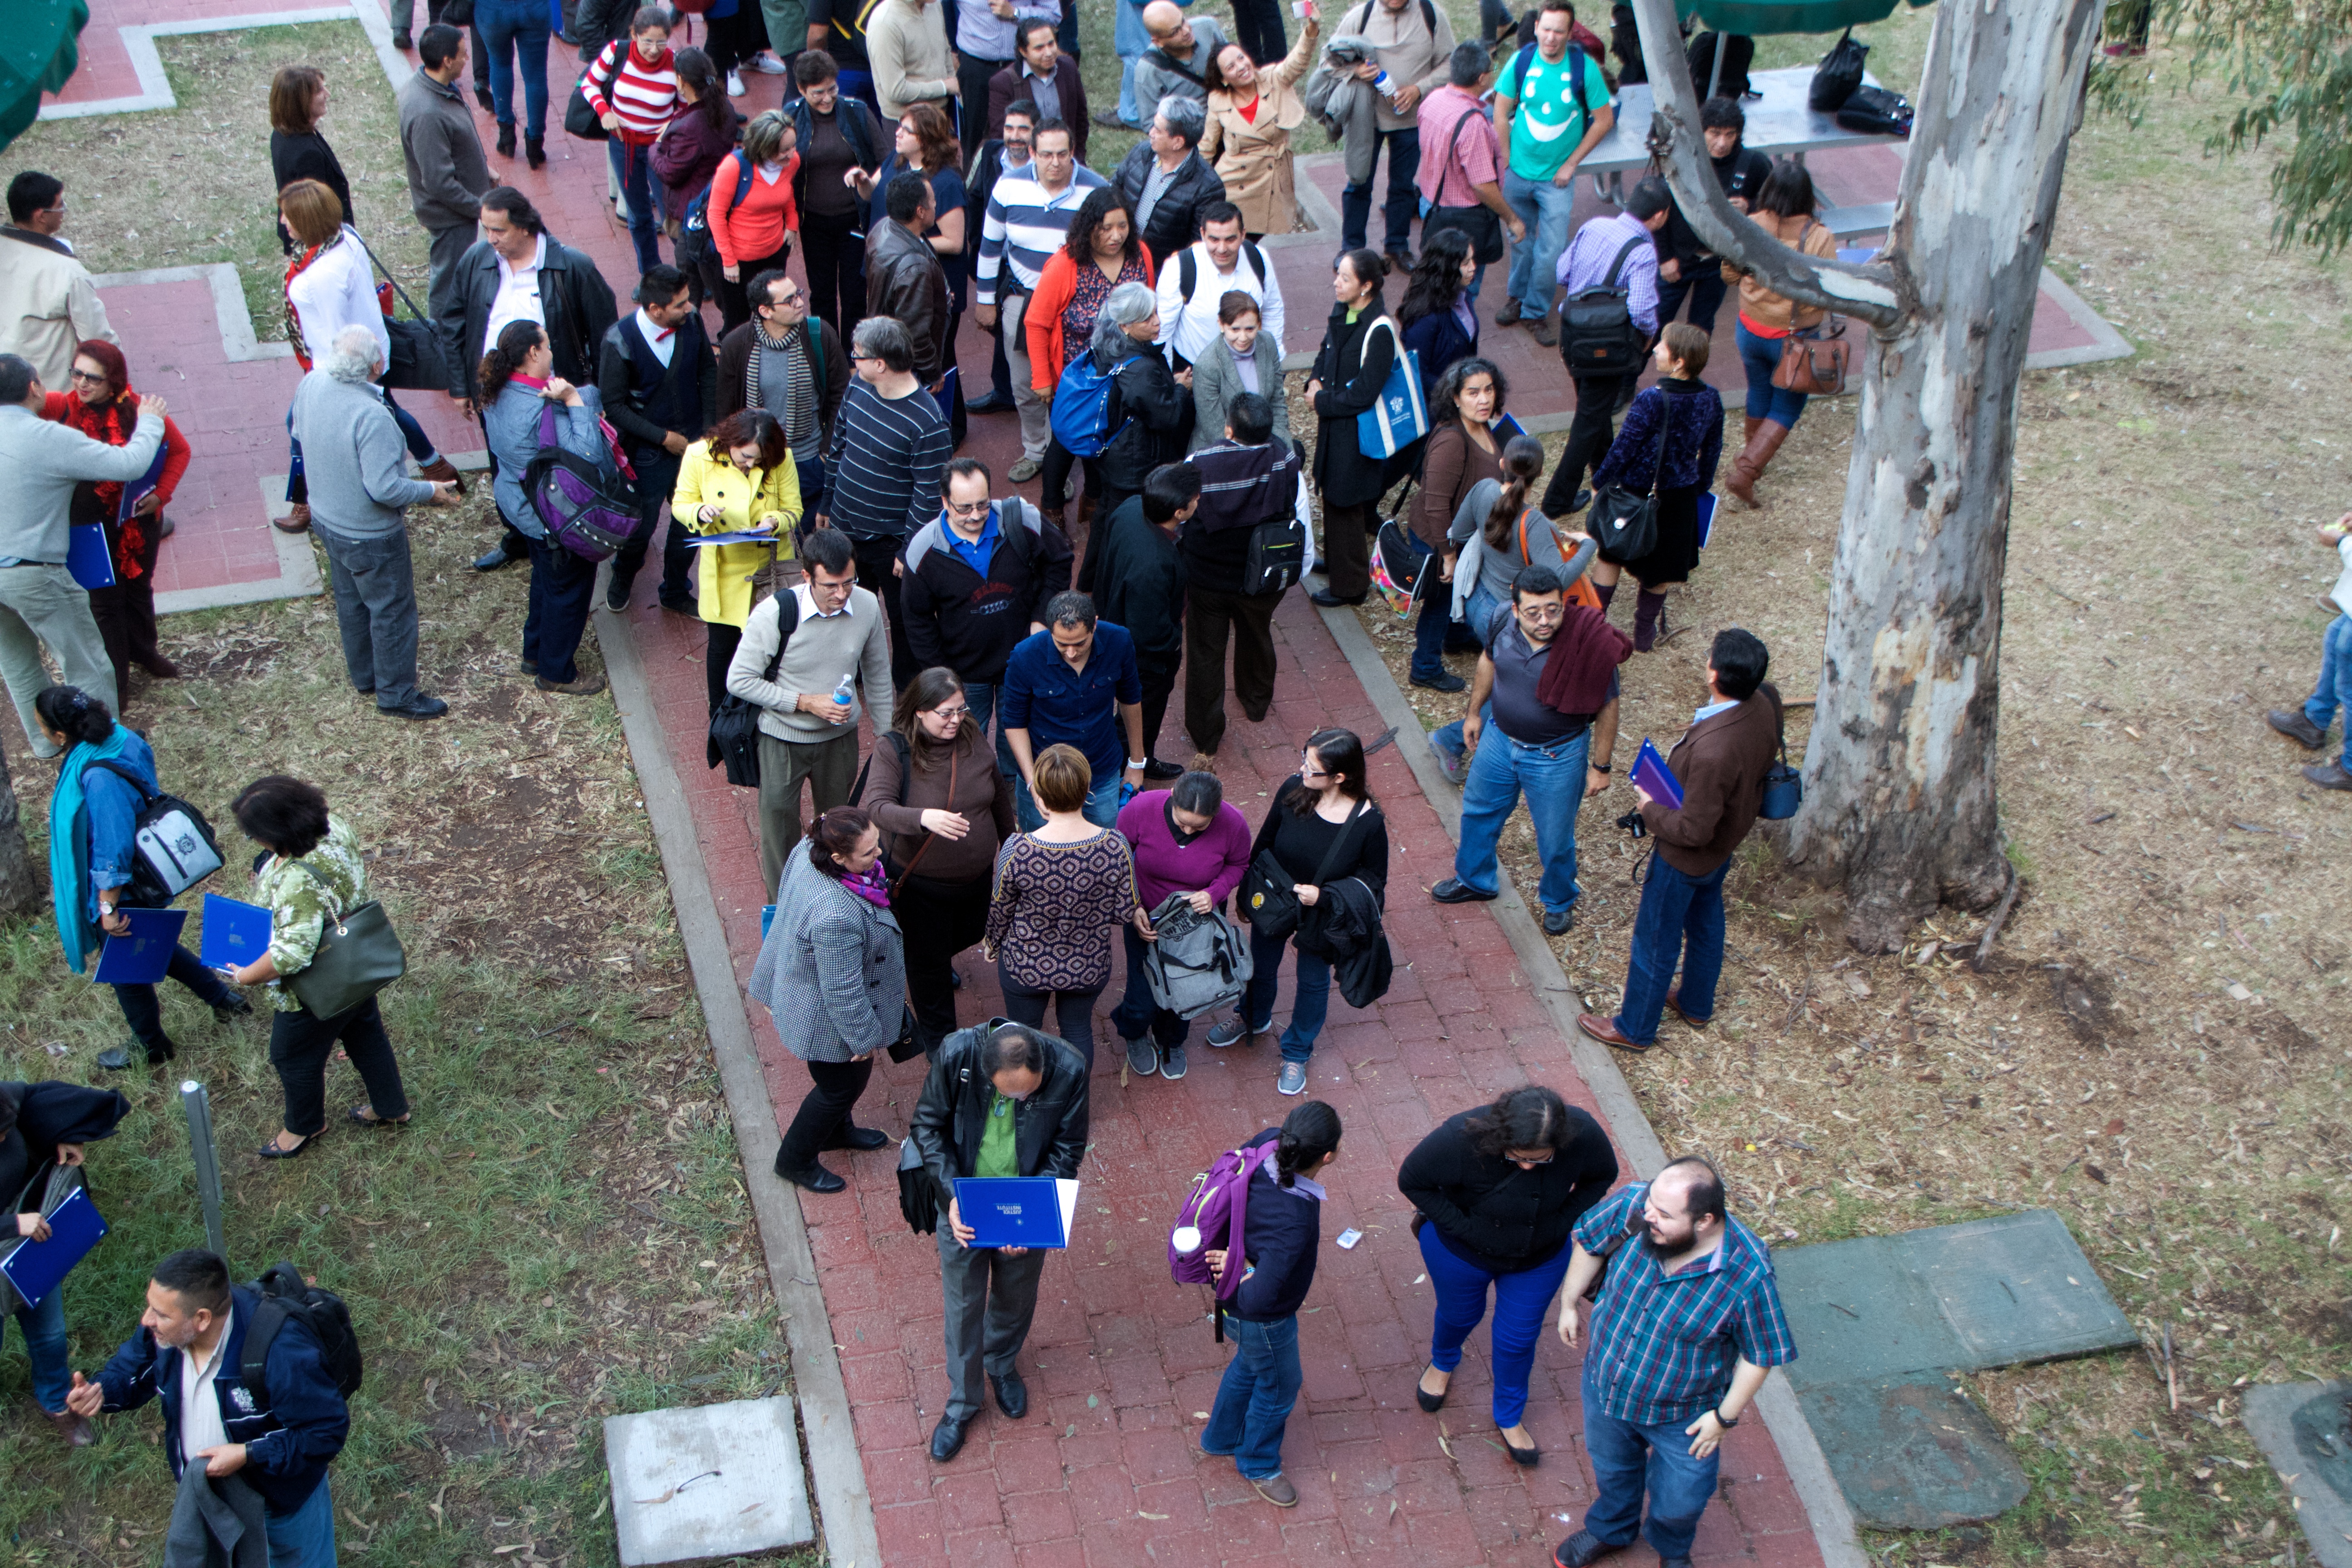
youth, community, udgagora